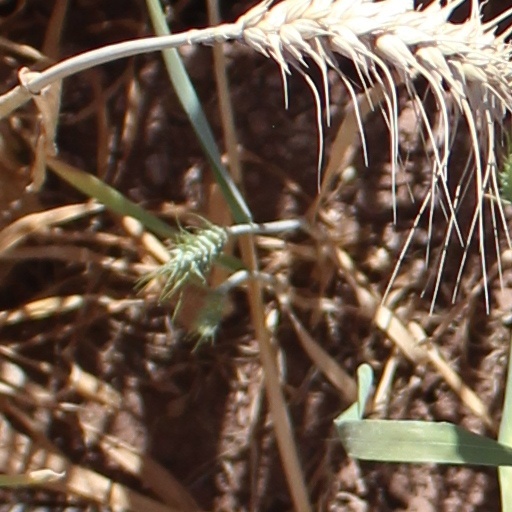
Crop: wheat